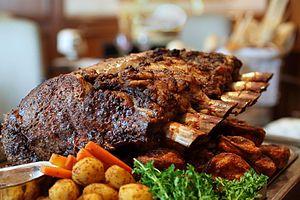
Côtes rôties de boeuf Angus
Une côte rôtie est une pièce de viande, généralement une côte de bœuf, qui se prépare au four avec une lèchefrite pour en recueillir les sucs.
La cuisine parisienne représente tout le savoir-faire parisien dans le domaine de la cuisine à Paris.